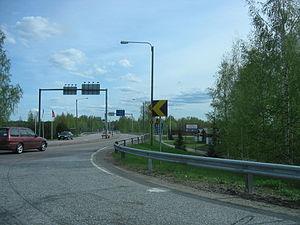
La route nationale 6 est une route nationale de Finlande allant de Loviisa à Kajaani.